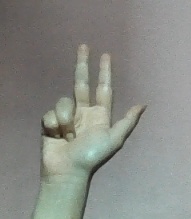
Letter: al